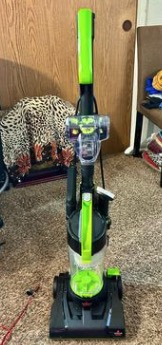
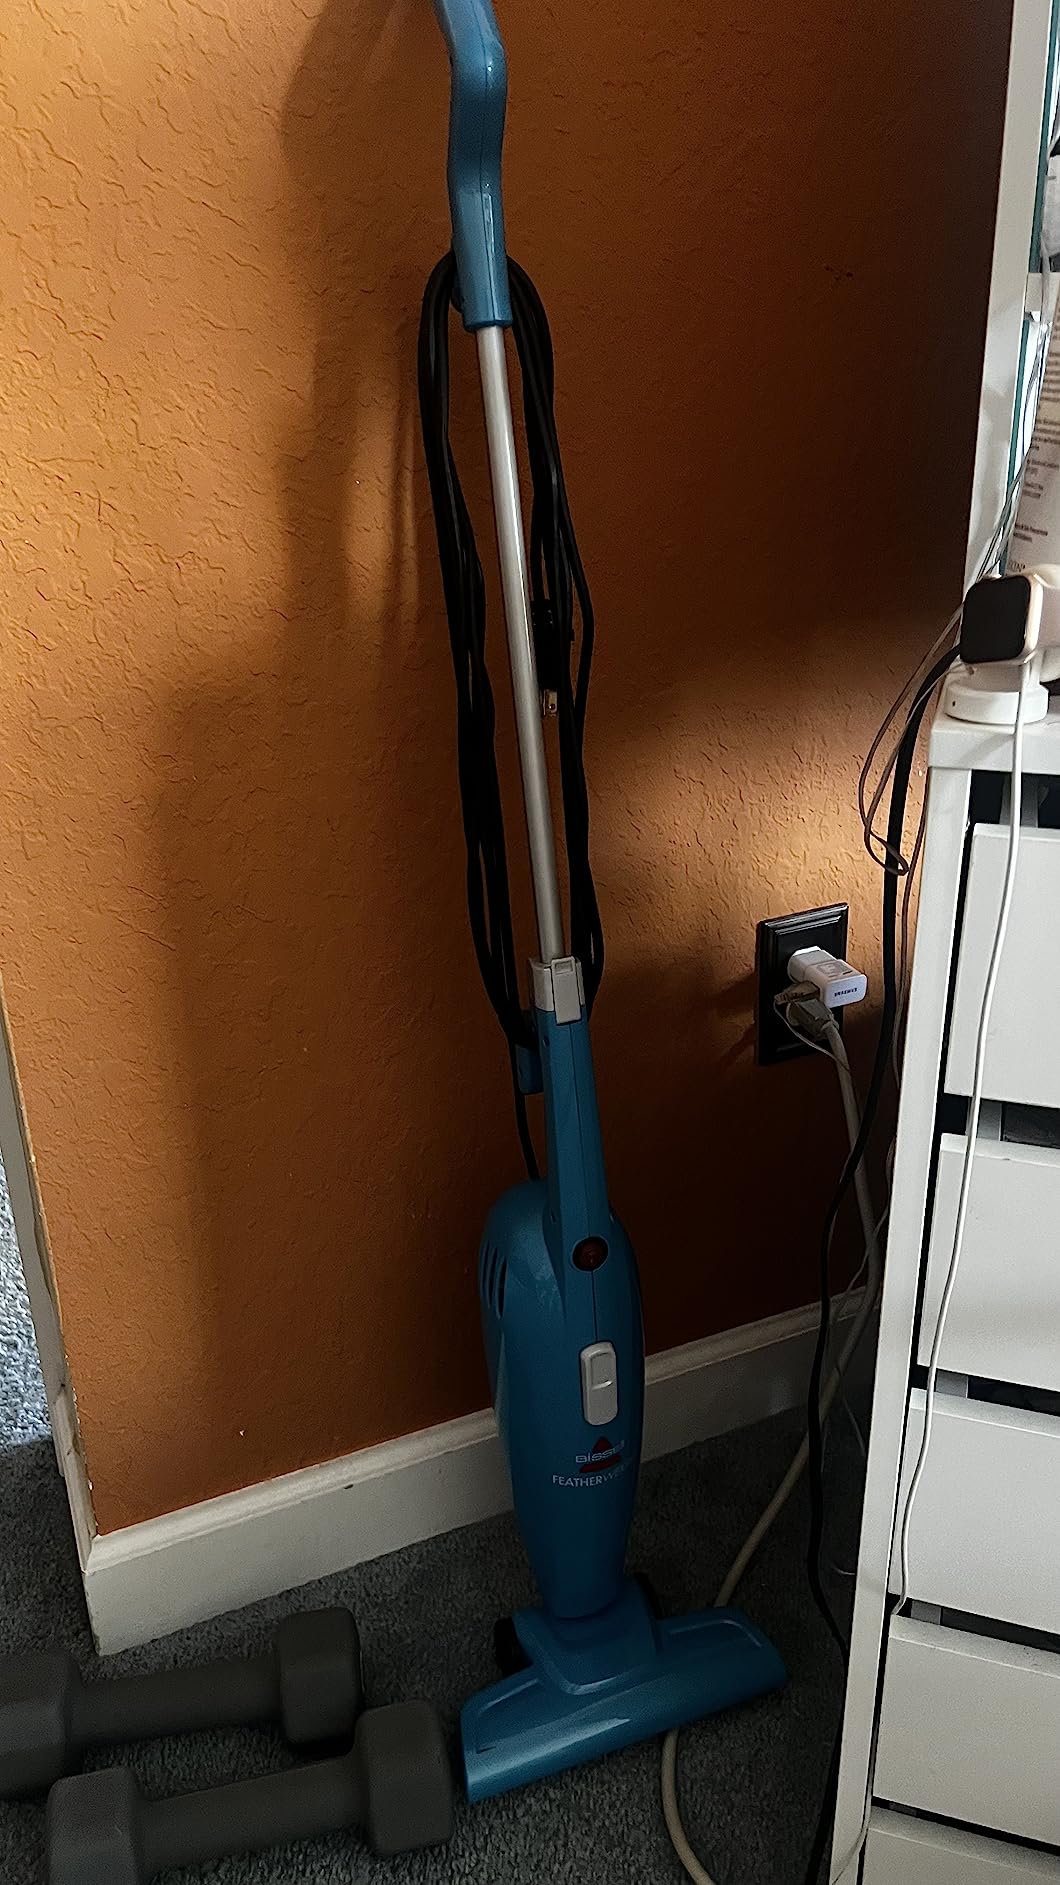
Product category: items_vacuum
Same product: no